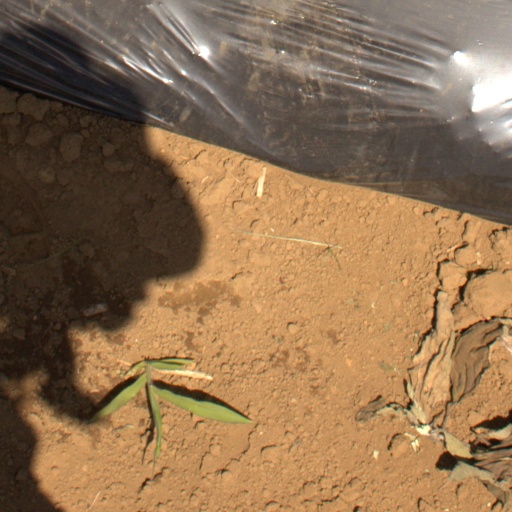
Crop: Jerusalem artichoke